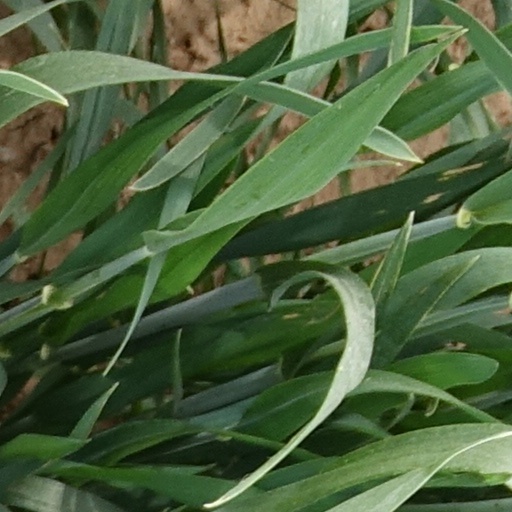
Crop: wheat